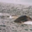
Label: whale